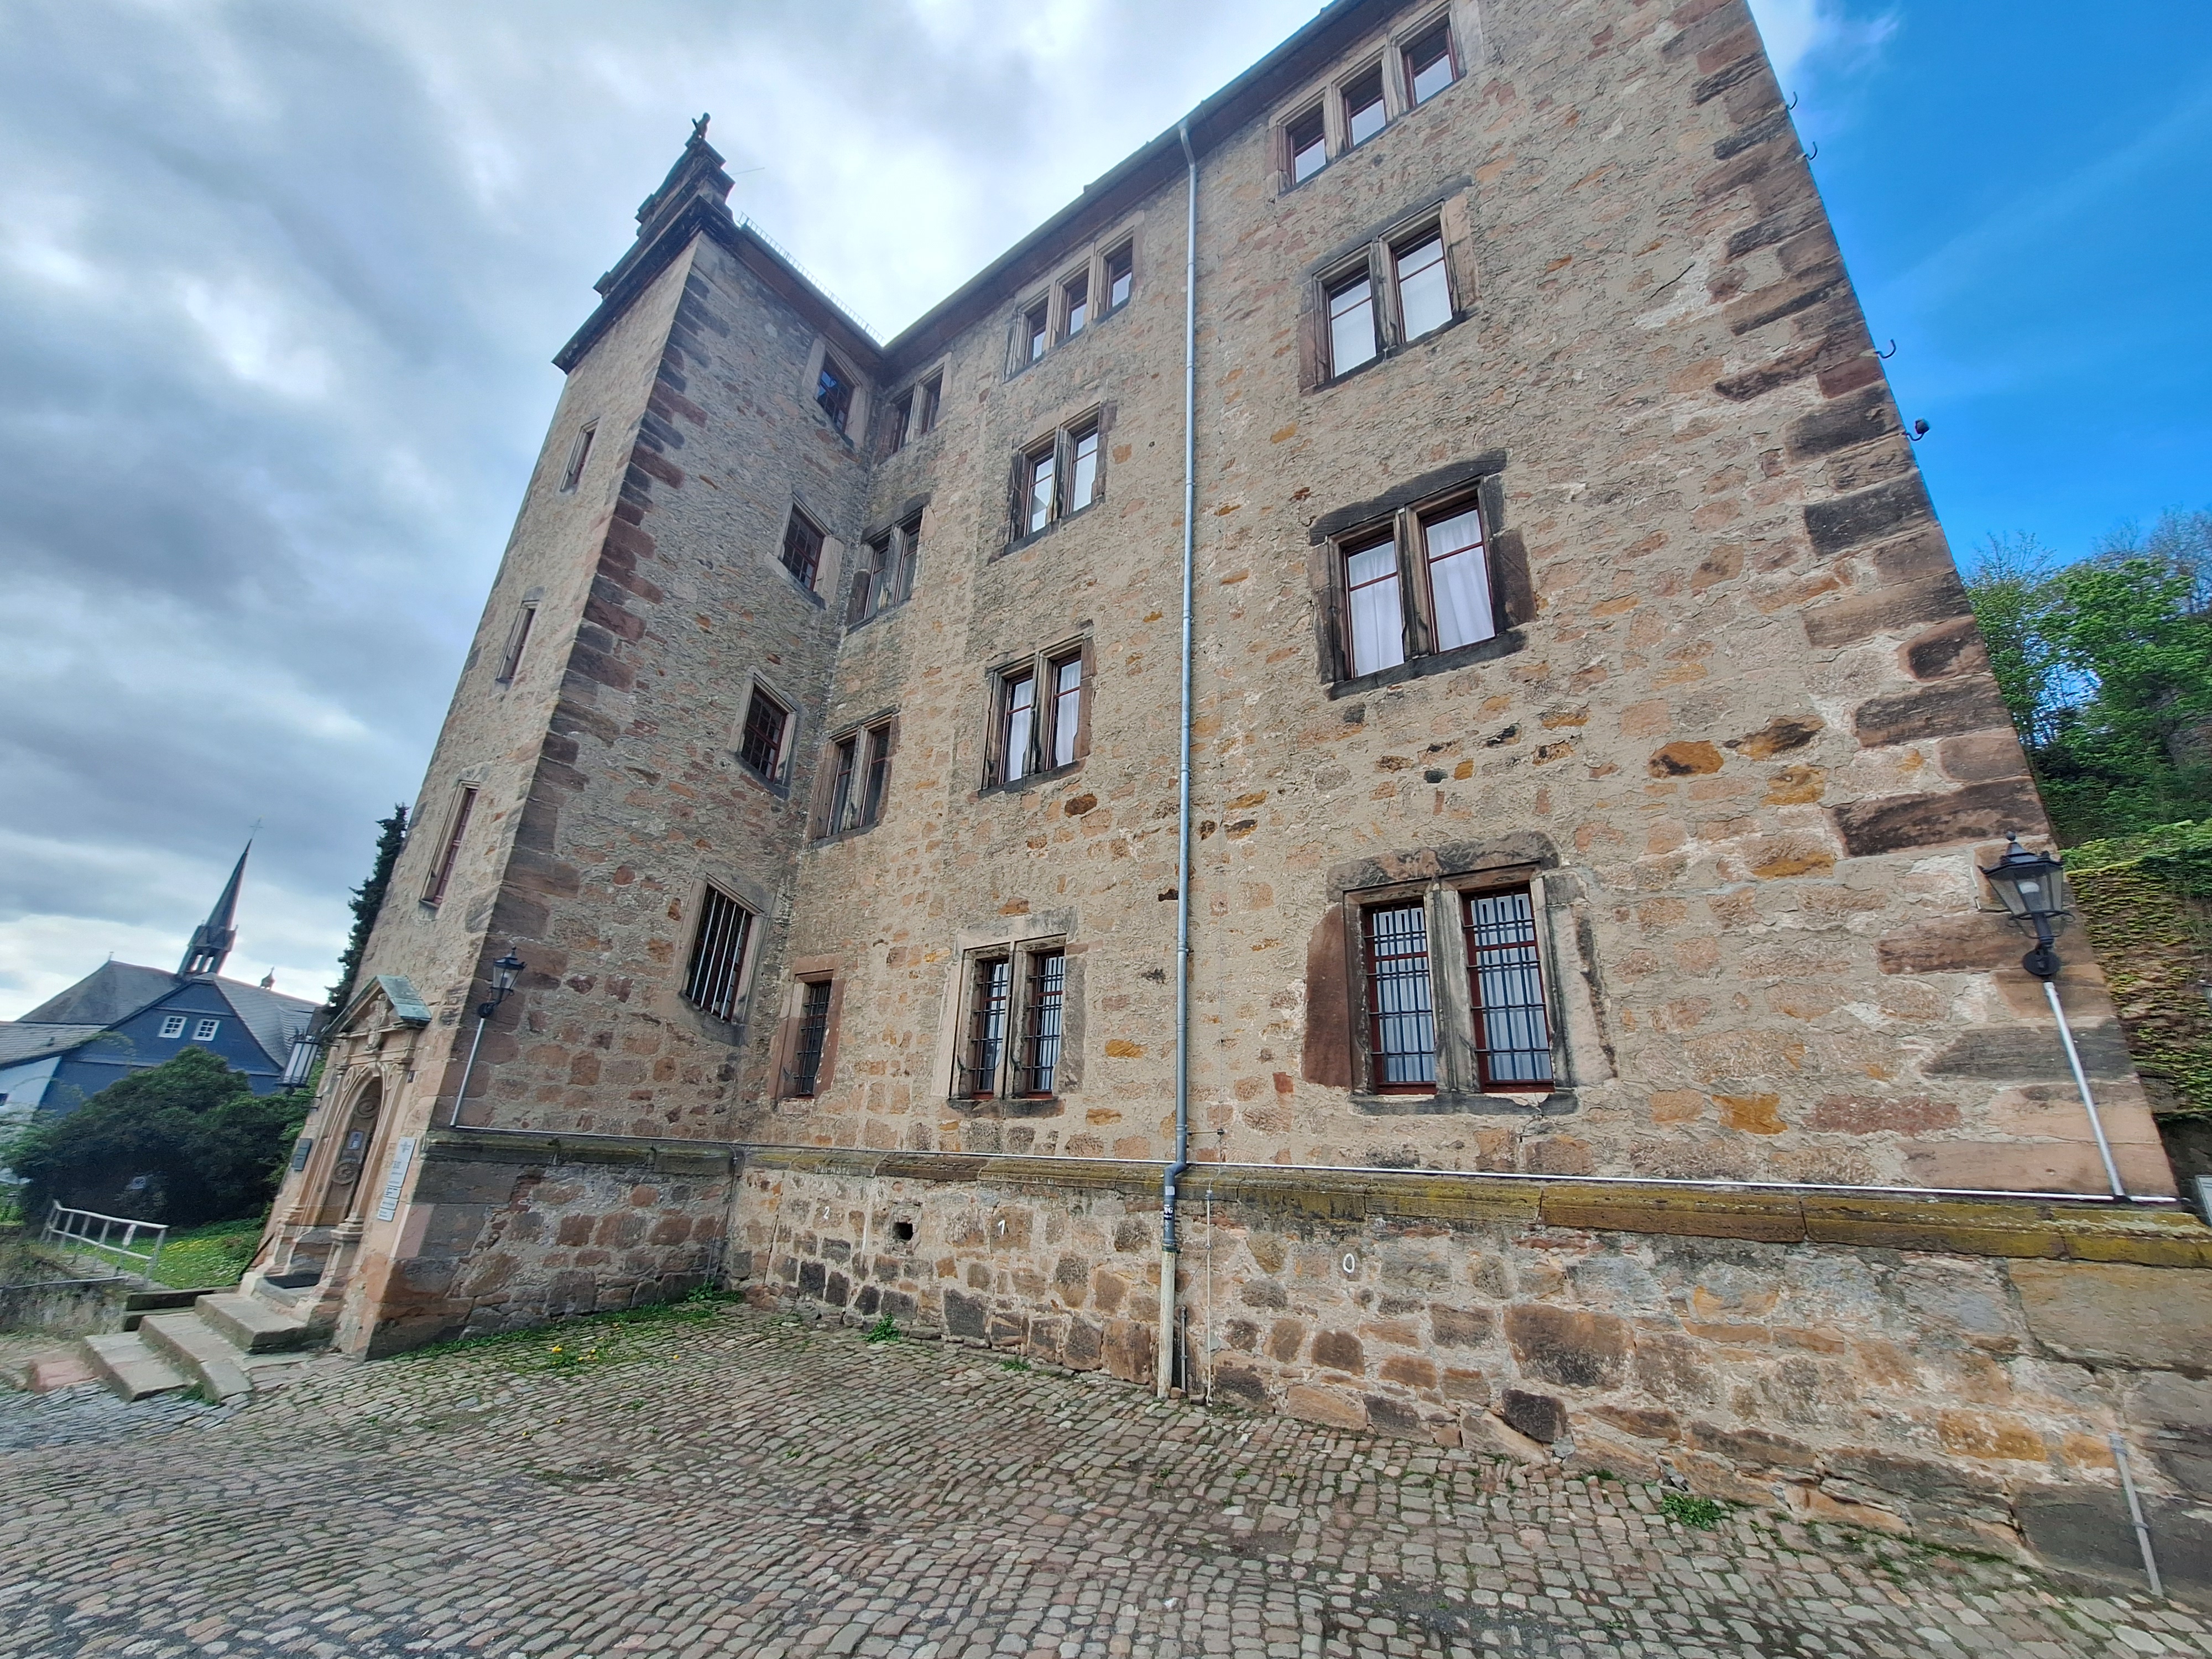
Building: Landgraf-Philipp-Straße 4